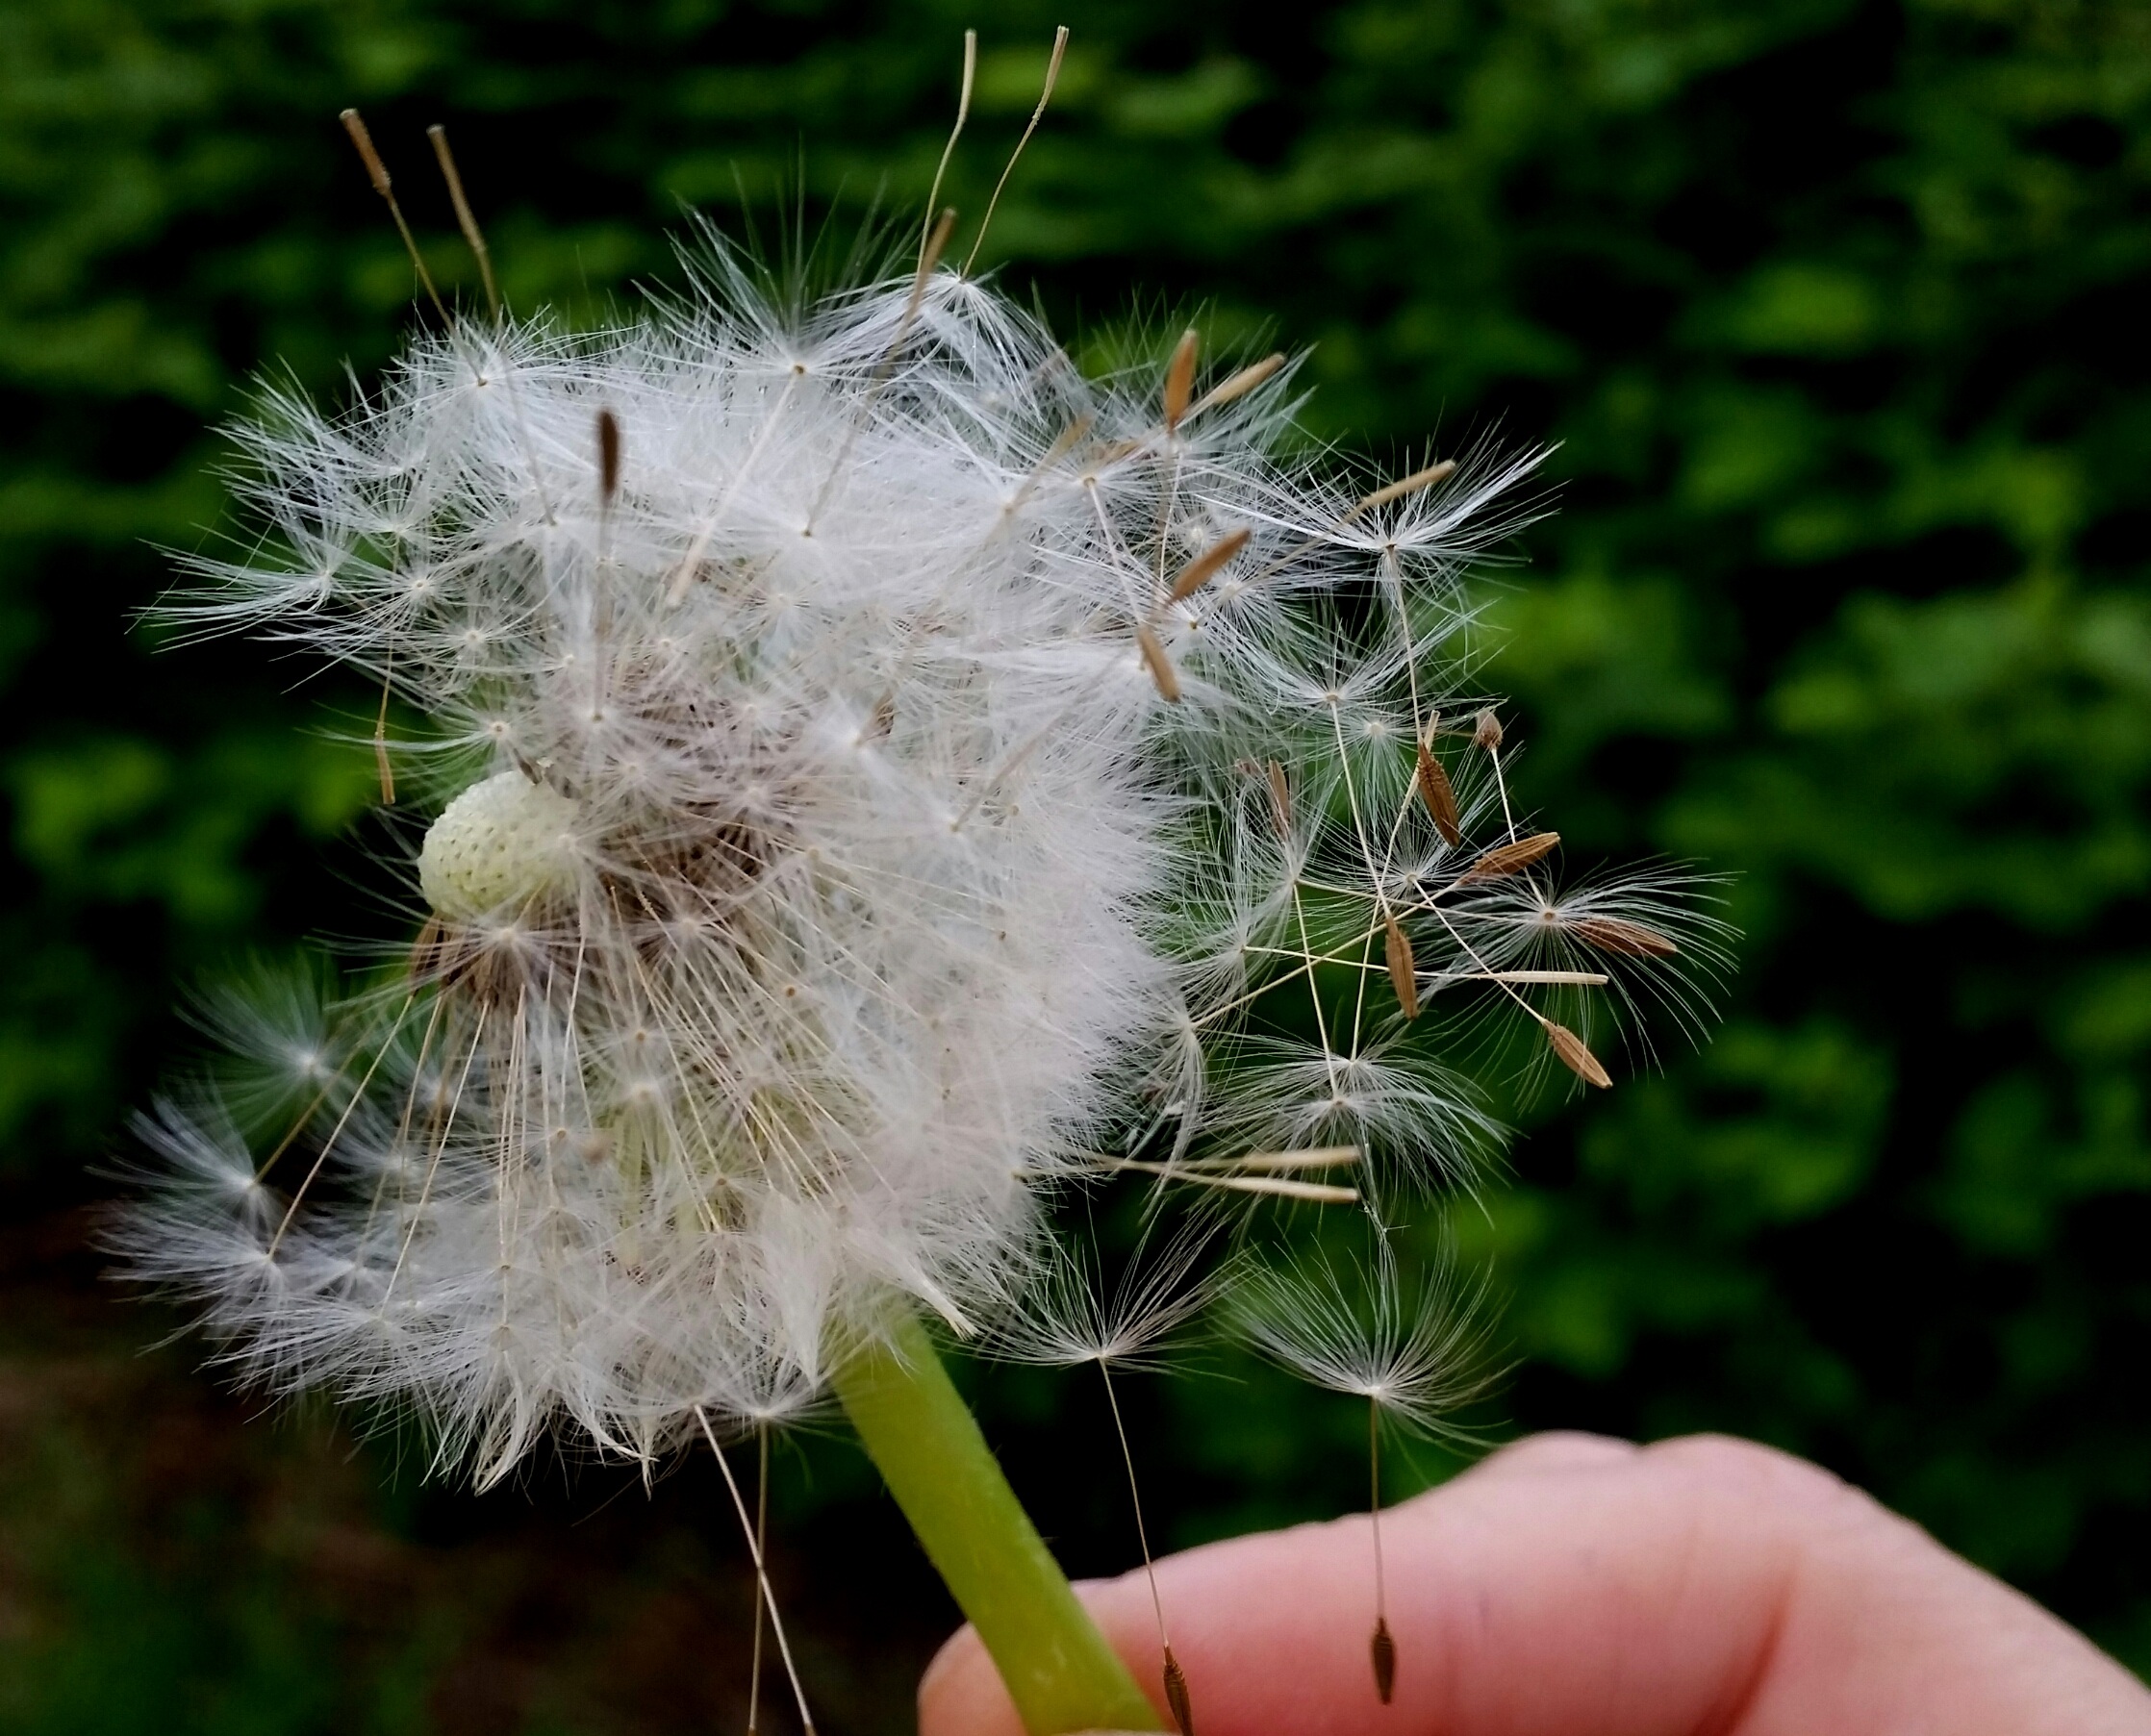
nature, grass, plant, dandelion, leaf, flower, green, produce, botany, flora, close up, thistle, blow, macro photography, flowering plant, daisy family, grass family, plant stem, land plant, thorns spines and prickles